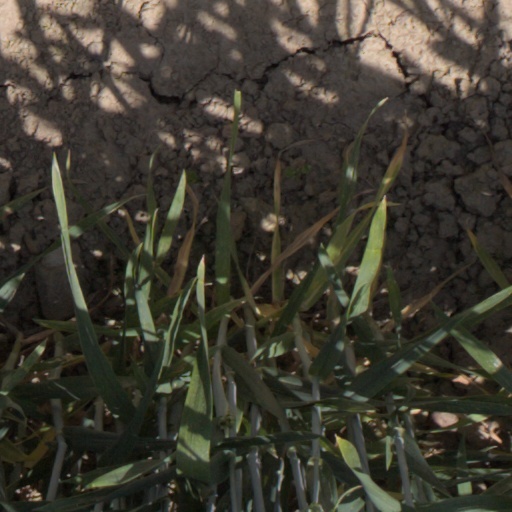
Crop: wheat